Charivari

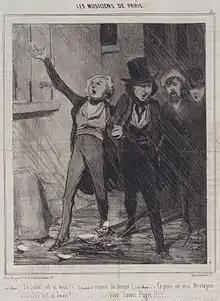
Paris men sing a drunken serenade in Honoré Daumier's series of humorous cartoons, "The Musicians of Paris"

In Warwickshire, the custom was known as "loo-belling" or "lewbelling", and in northern England as "riding the stang". Other names given to this or similar customs were "rough-musicking" and "hussitting" (said to be a reference to the Hussites or followers of John Huss).